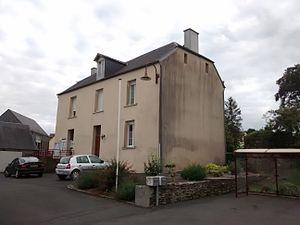
La Mancellière-sur-Vire,Manche
La Mancellière-sur-Vire est une ancienne commune française, située dans le département de la Manche en région Normandie, peuplée de 515 habitants. Elle devient commune déléguée le 1ᵉʳ janvier 2016 à la suite de la création de la commune nouvelle de Bourgvallées.